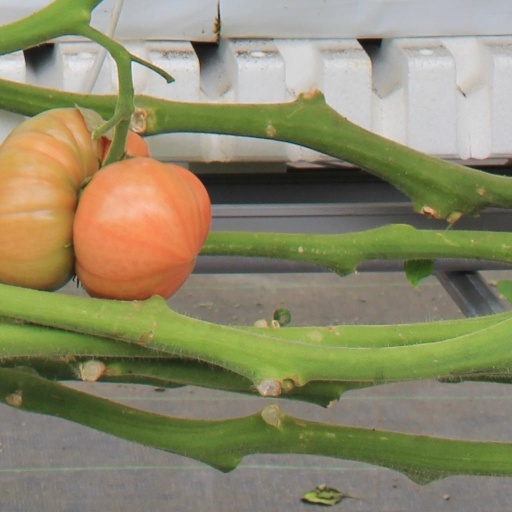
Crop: tomato